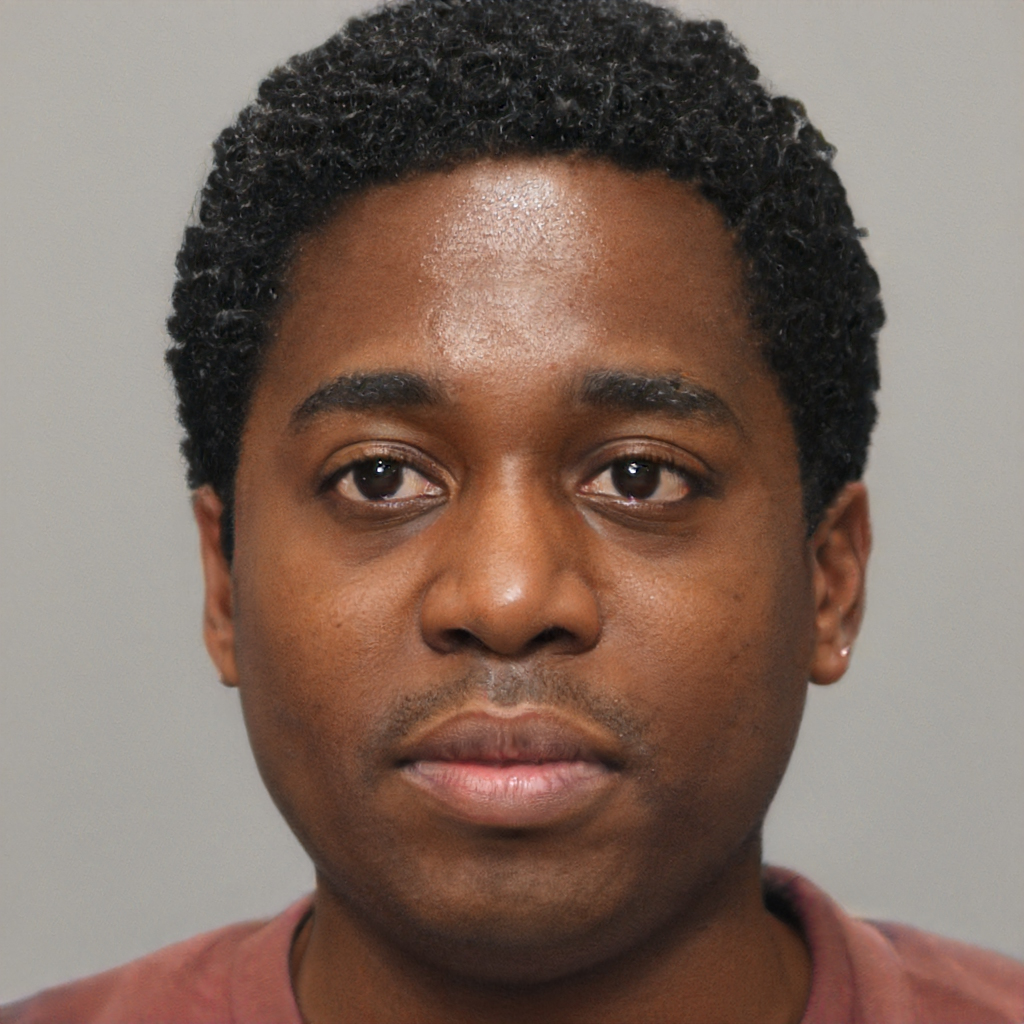
Label: Colored